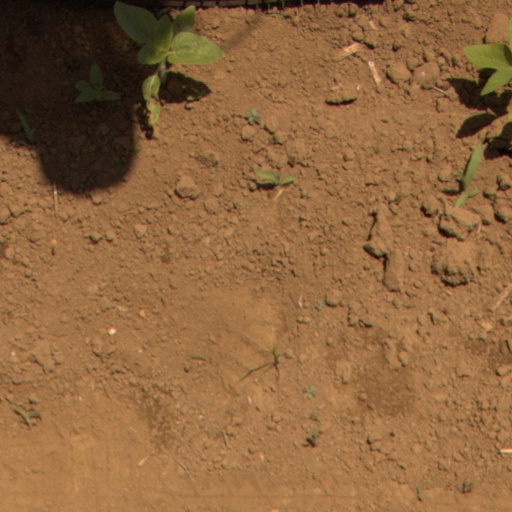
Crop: Jerusalem artichoke